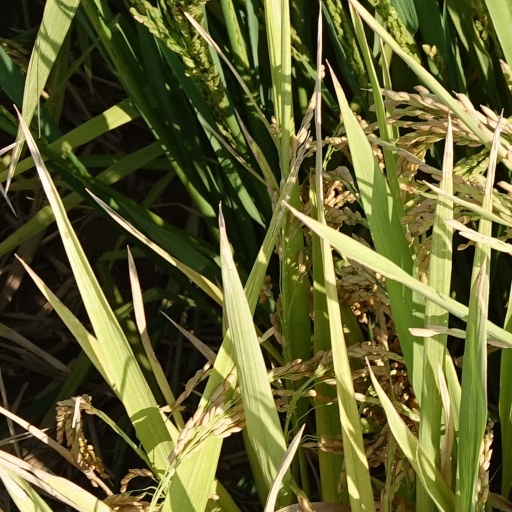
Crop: rice